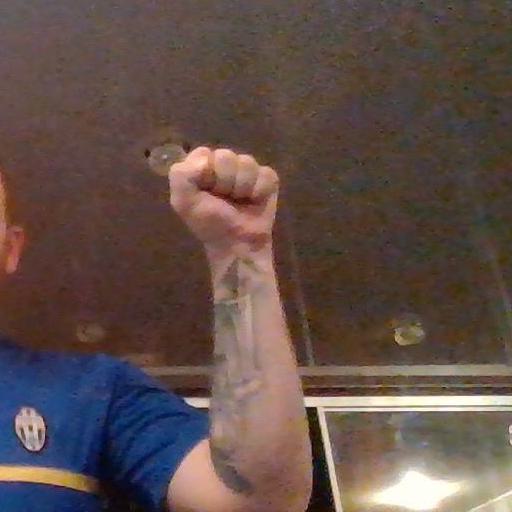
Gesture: fist